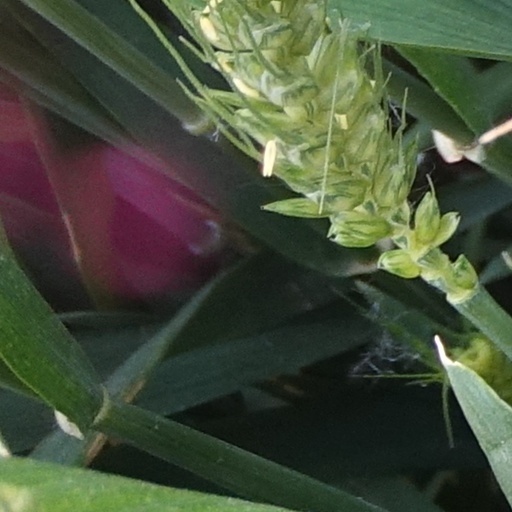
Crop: wheat